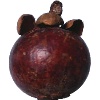
Label: mangostan